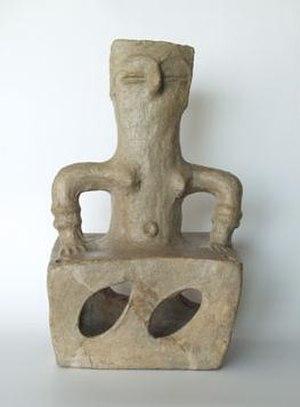
La culture de Veloucha-Porodin est une culture préhistorique qui a existé sur le territoire de la République de Macédoine au Néolithique. Il s'agit d'une culture périphérique de l'ensemble balkano-anatolien qui a évolué d'une façon particulière. Elle est apparue en Pélagonie, plaine isolée du sud-ouest du pays et elle doit son nom à deux sites, Veloucha et Porodin, situés sur les rives de la rivière Tsrna. la culture apparaît vers 5500 av. J.-C et connu quatre phases.
Toumba Madjari est un village du Néolithique situé à environ 2 kilomètres à l’est du centre de Skopje, la capitale de la Macédoine du Nord. Ce village est le site préhistorique le plus significatif de la vallée du Vardar et il est connu pour ses reconstitutions de maisons. Il appartient à la culture d'Anzabegovo-Vrchnik, qui fait partie du complexe balkano-anatolien et s'est développée de 5300 à 4200 av. J.-C.